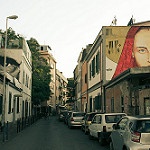
Scene: Outdoor